List of birds of Pakistan

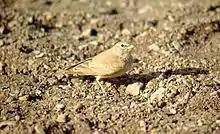
Desert lark

The monarch flycatchers are small to medium-sized insectivorous passerines which hunt by flycatching.